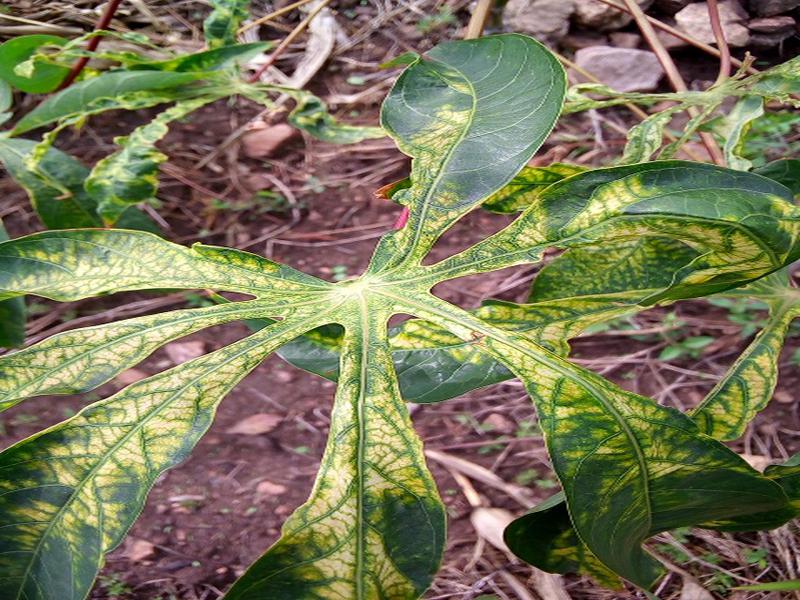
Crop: cassava
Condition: mosaic_disease